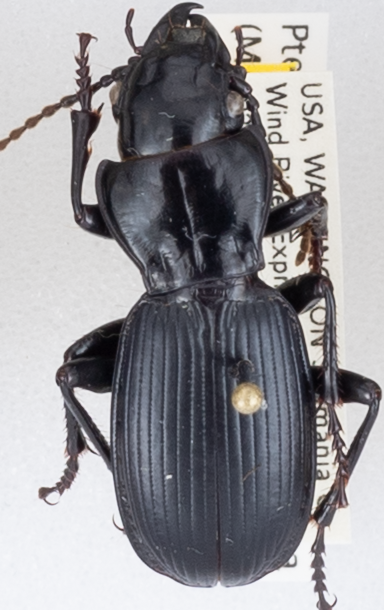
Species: Pterostichus lama
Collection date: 2018-08-14
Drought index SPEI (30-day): -2.09
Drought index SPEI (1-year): -0.32
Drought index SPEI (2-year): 0.54